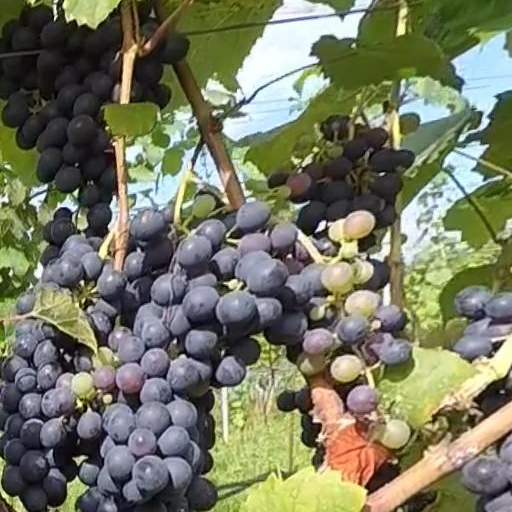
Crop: grape